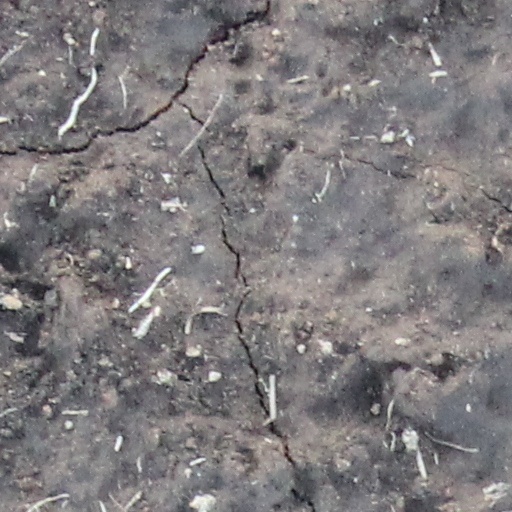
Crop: wheat